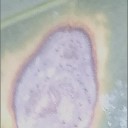
Label: Leaf_rust